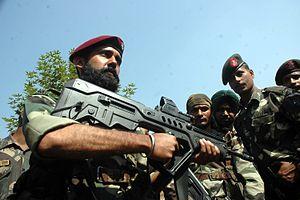
Le Tavor est un fusil d'assaut israélien fabriqué par les IMI dans l'espoir de remplacer les M16 et les M4 équipant aujourd'hui Tsahal. Une première commande d'une quinzaine de milliers de Tavor aurait été passée en 2003. À terme, ce fusil d'assaut moderne pourrait être adopté par Tsahal comme remplaçant de ses M16/M4. Un contrat d'exportation de 20 millions de dollars aurait aussi été signé avec l'Inde et, selon certaines rumeurs, le Tavor aurait été testé en Croatie.